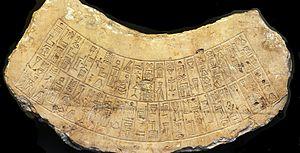
L’empire d'Akkad est un État fondé par Sargon d'Akkad qui domina la Mésopotamie de la fin du XXIVᵉ siècle av. J.-C. au début du XXIIᵉ siècle av. J.-C. selon la chronologie la plus couramment retenue, même s'il est possible qu'il se soit épanoui environ un siècle plus tard, les datations étant incertaines pour une période aussi lointaine.